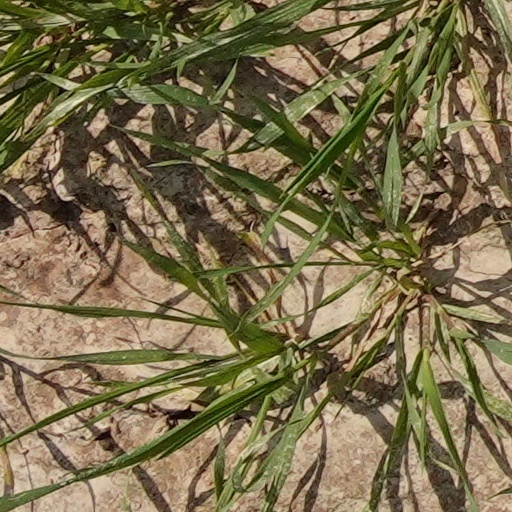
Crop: wheat